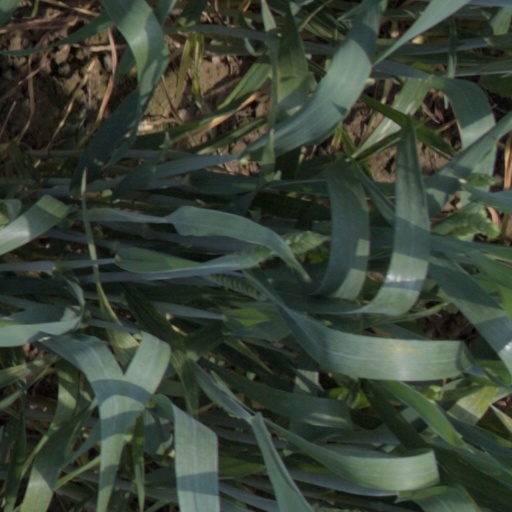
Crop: wheat